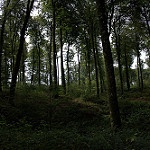
Label: forest